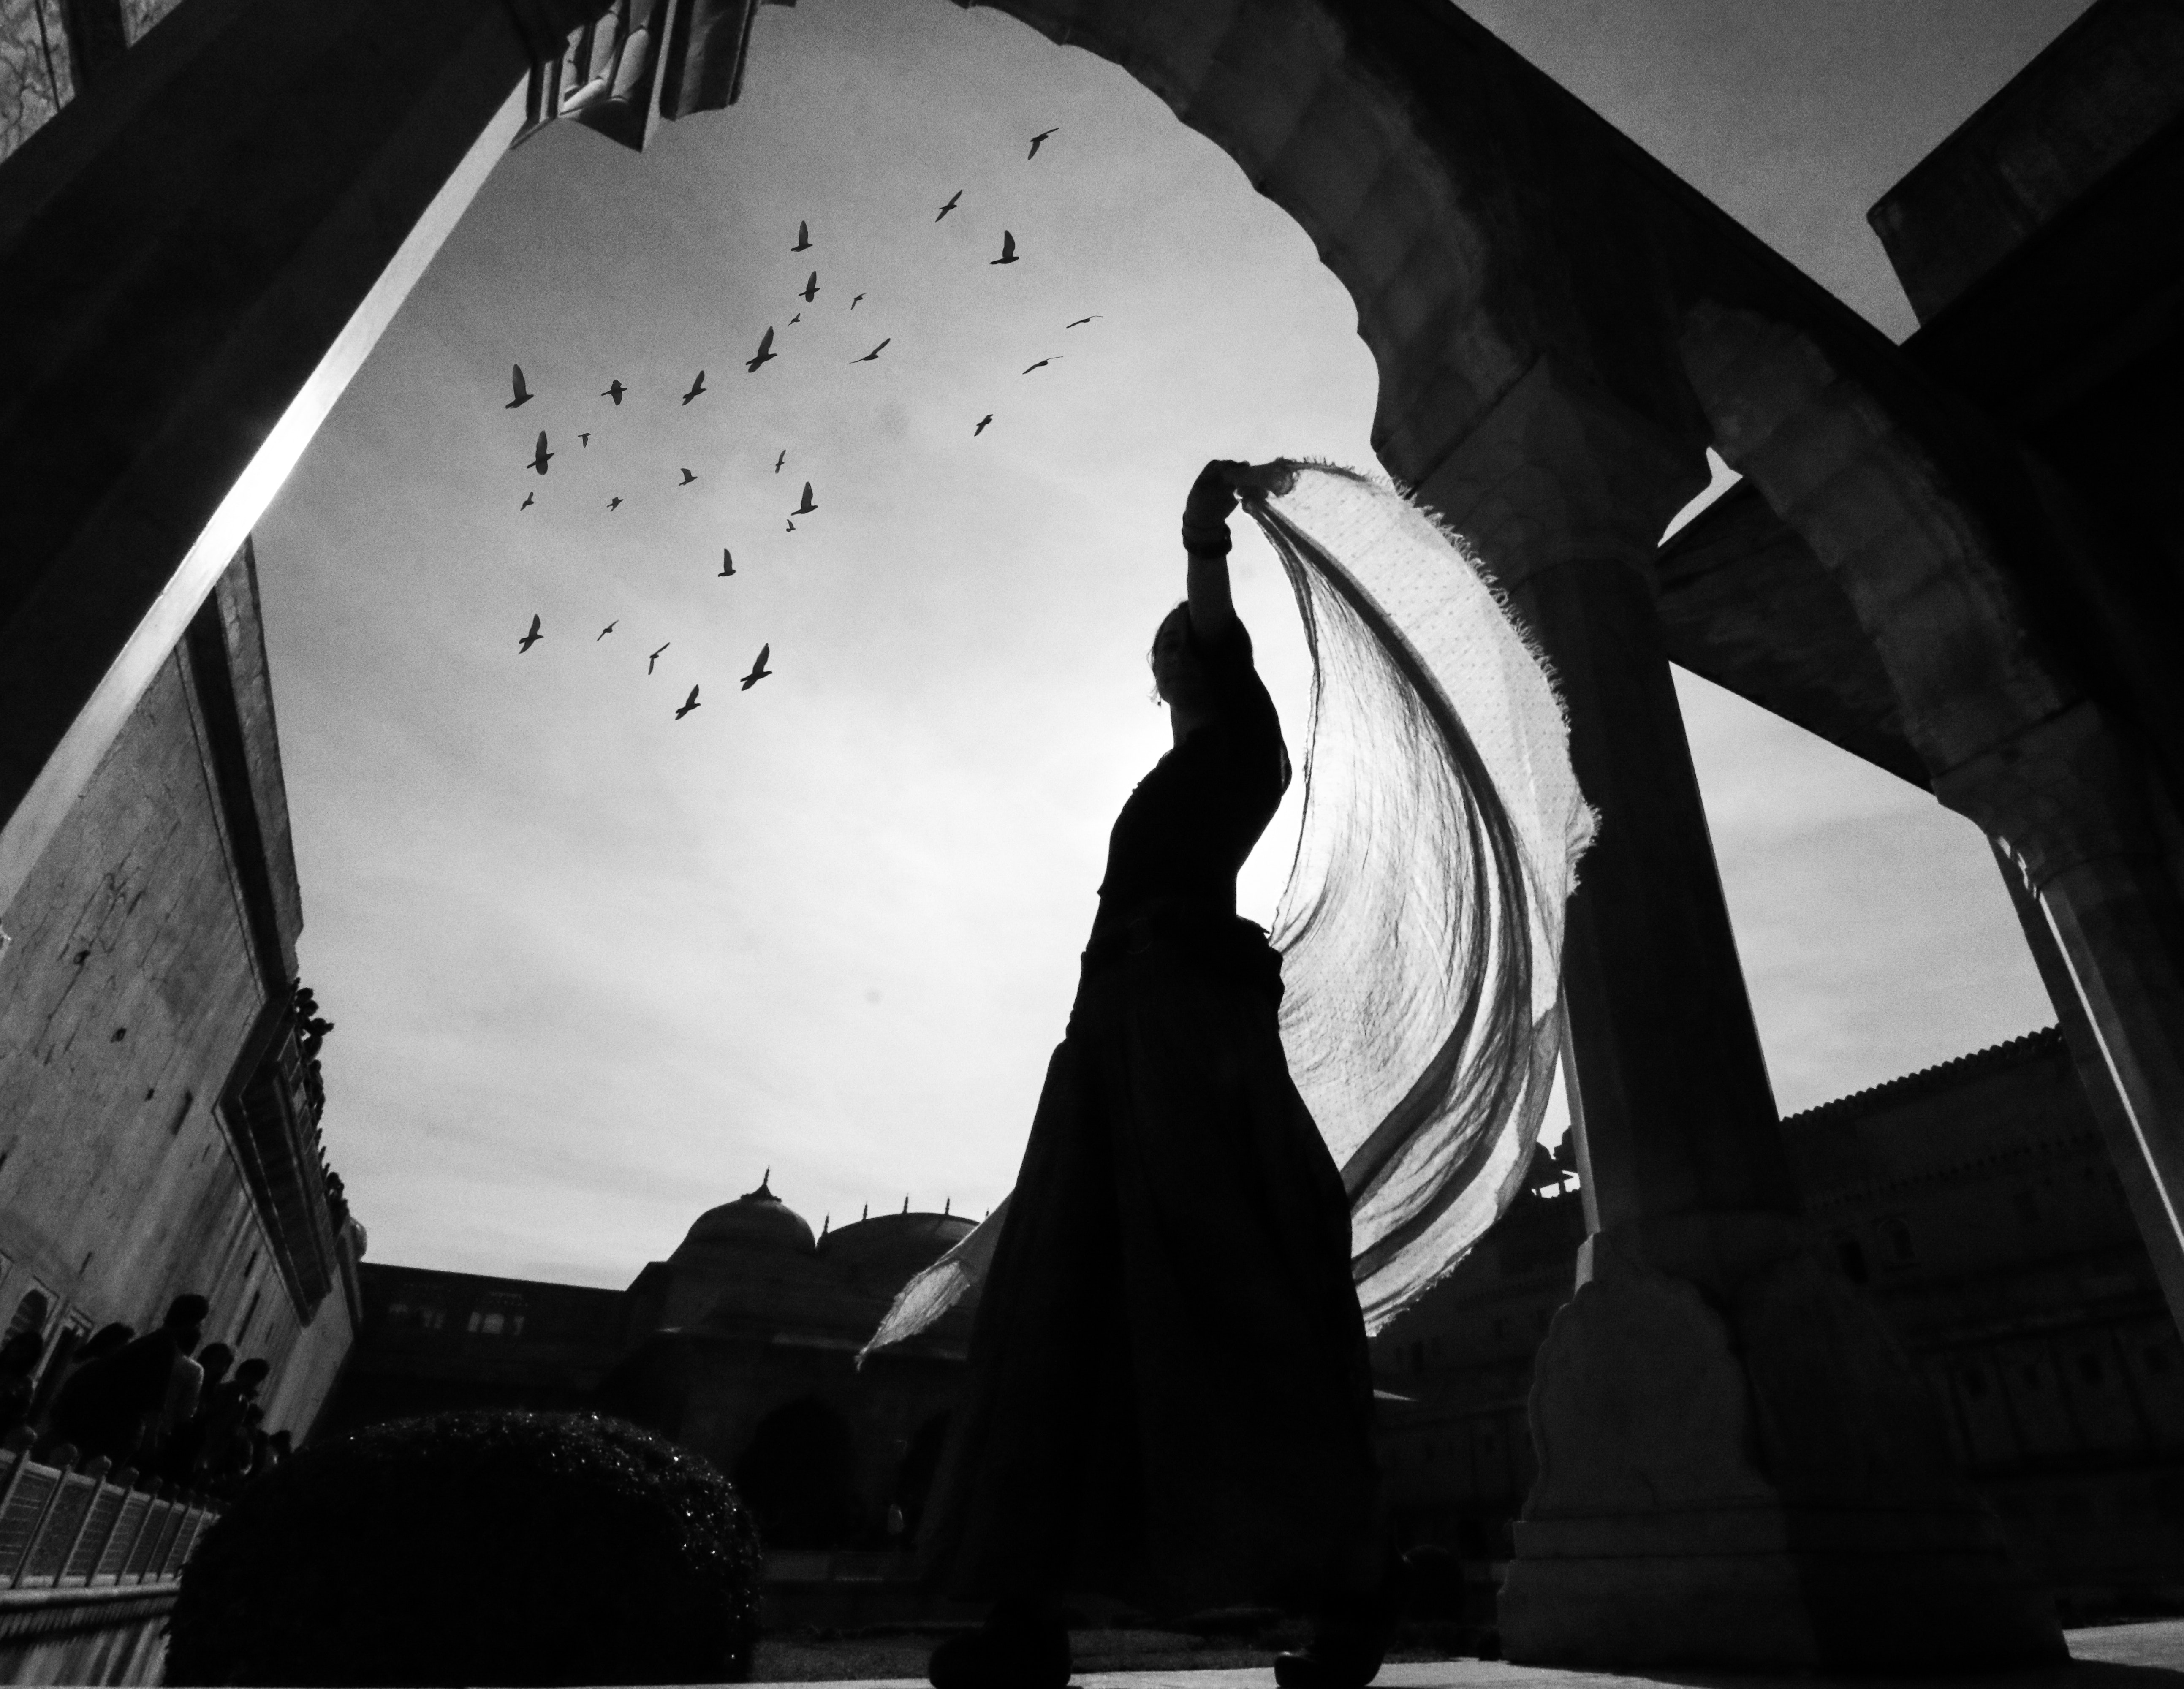
white, black, black and white, monochrome photography, monochrome, umbrella, architecture, sky, photography, stock photography, shadow, Tints and shades, arch, style, fashion accessory, silhouette, window